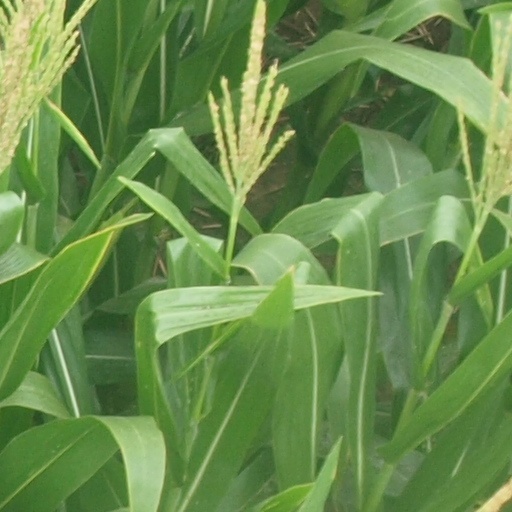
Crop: maize; corn